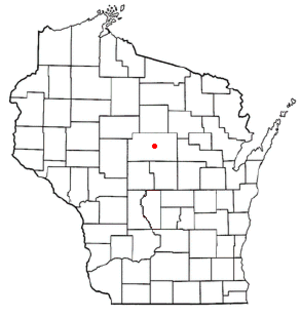
Marathon est une ville du Wisconsin, dans le comté de Marathon, aux États-Unis. Sa population était de 1 048 habitants lors du recensement de 2010.